Auriol Lee

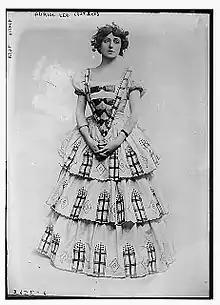
As Gertrude Rhead in "Milestones" by Edward Knoblock, circa 1913, Library of Congress

She remained active on Broadway as a performer until 1930 while dividing her time between America and Europe, appearing in a mix of classical and modern plays. Towards the end of the 1920s, Auriol began to transition away from acting to producing and directing plays.